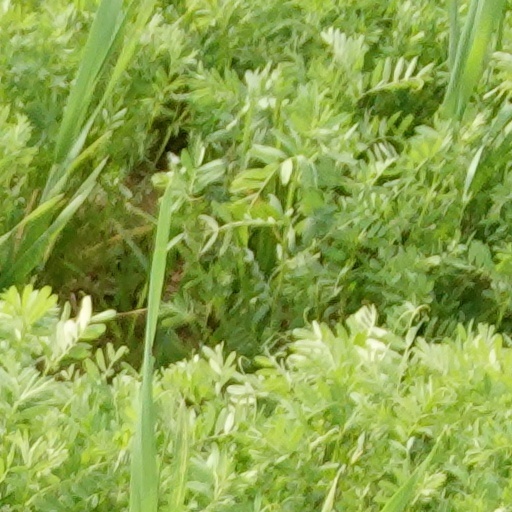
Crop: wheat